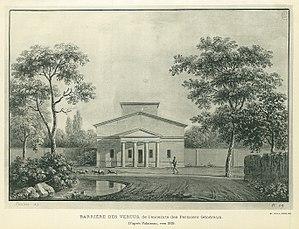
Gravure de la barrière des vertus, à la Chapelle-Saint-Denis. in Lambeau (1923) - Histoire des communes annexées à Paris en 1859. La Chapelle Saint-Denis, p.96
Les barrières de Paris sont de trois sortes :
La barrière des Vertus est une ancienne barrière d'octroi de l'enceinte des Fermiers généraux située rive droite à Paris, en France.